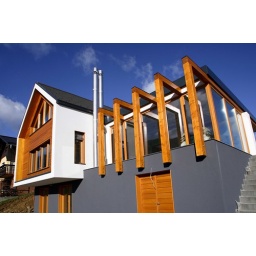
-ENG-A wooden house built by Barra&amp;amp;Barra.-ITA-Casa prefabbricata in bioedilizia costruita da Barra&amp;amp;Barra.